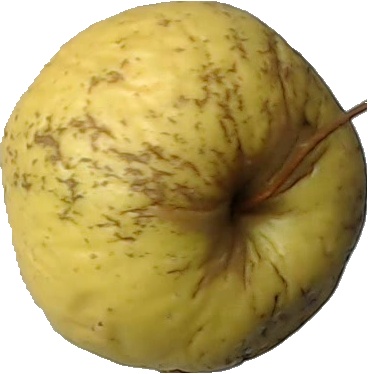
Label: apple_golden_1